Chance Phelps

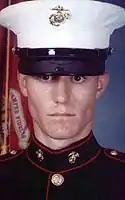
Official photo

Chance Russell Phelps (July 14, 1984 – April 9, 2004) was a private first class in the United States Marine Corps, posthumously promoted to lance corporal. He served with 2nd Platoon, Battery L, 3rd Battalion, 11th Marine Regiment (3/11), 1st Marine Division, and I Marine Expeditionary Force, during Operation Iraqi Freedom.